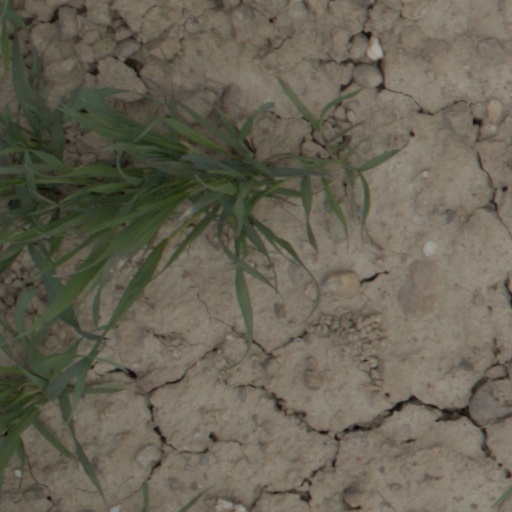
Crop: wheat